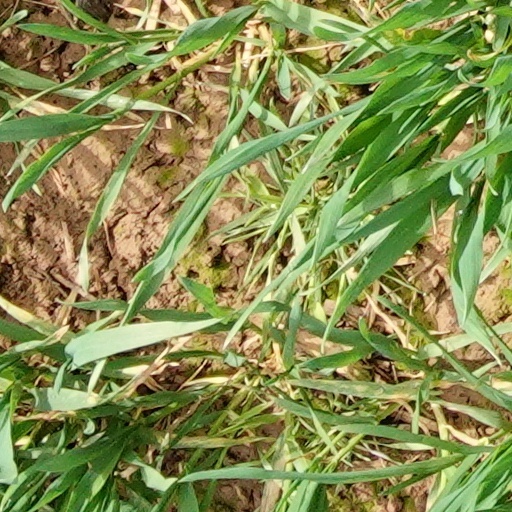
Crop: wheat